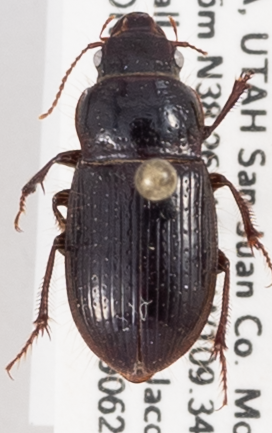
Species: Piosoma setosum
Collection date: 2019-06-25
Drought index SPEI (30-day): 0.798
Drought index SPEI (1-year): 0.9
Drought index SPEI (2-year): -0.71